Kevin Leiser

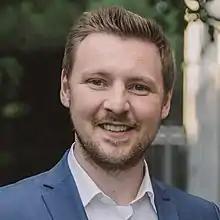

Kevin Leiser (born 3 September 1993) is a German teacher and politician of the Social Democratic Party (SPD) who has been serving as member of the Bundestag since 2021.